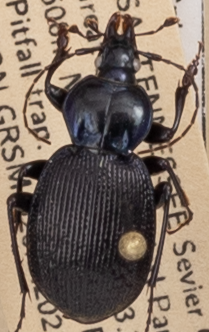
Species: Sphaeroderus stenostomus lecontei
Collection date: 2021-06-22
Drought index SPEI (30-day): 0.39
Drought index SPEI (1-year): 0.792
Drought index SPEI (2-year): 2.09